Cornelius Middelthon

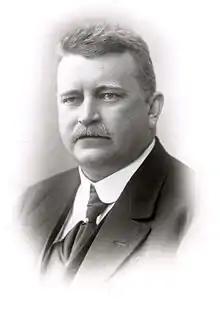
Parliamentary portrait of Middelthon.

Cornelius Middelthon (12 April 1869 – 6 April 1934) was a Norwegian grocer and politician of the Conservative Party who served as Minister of Labour from 1920 to 1921 and again from 1923 to 1924.